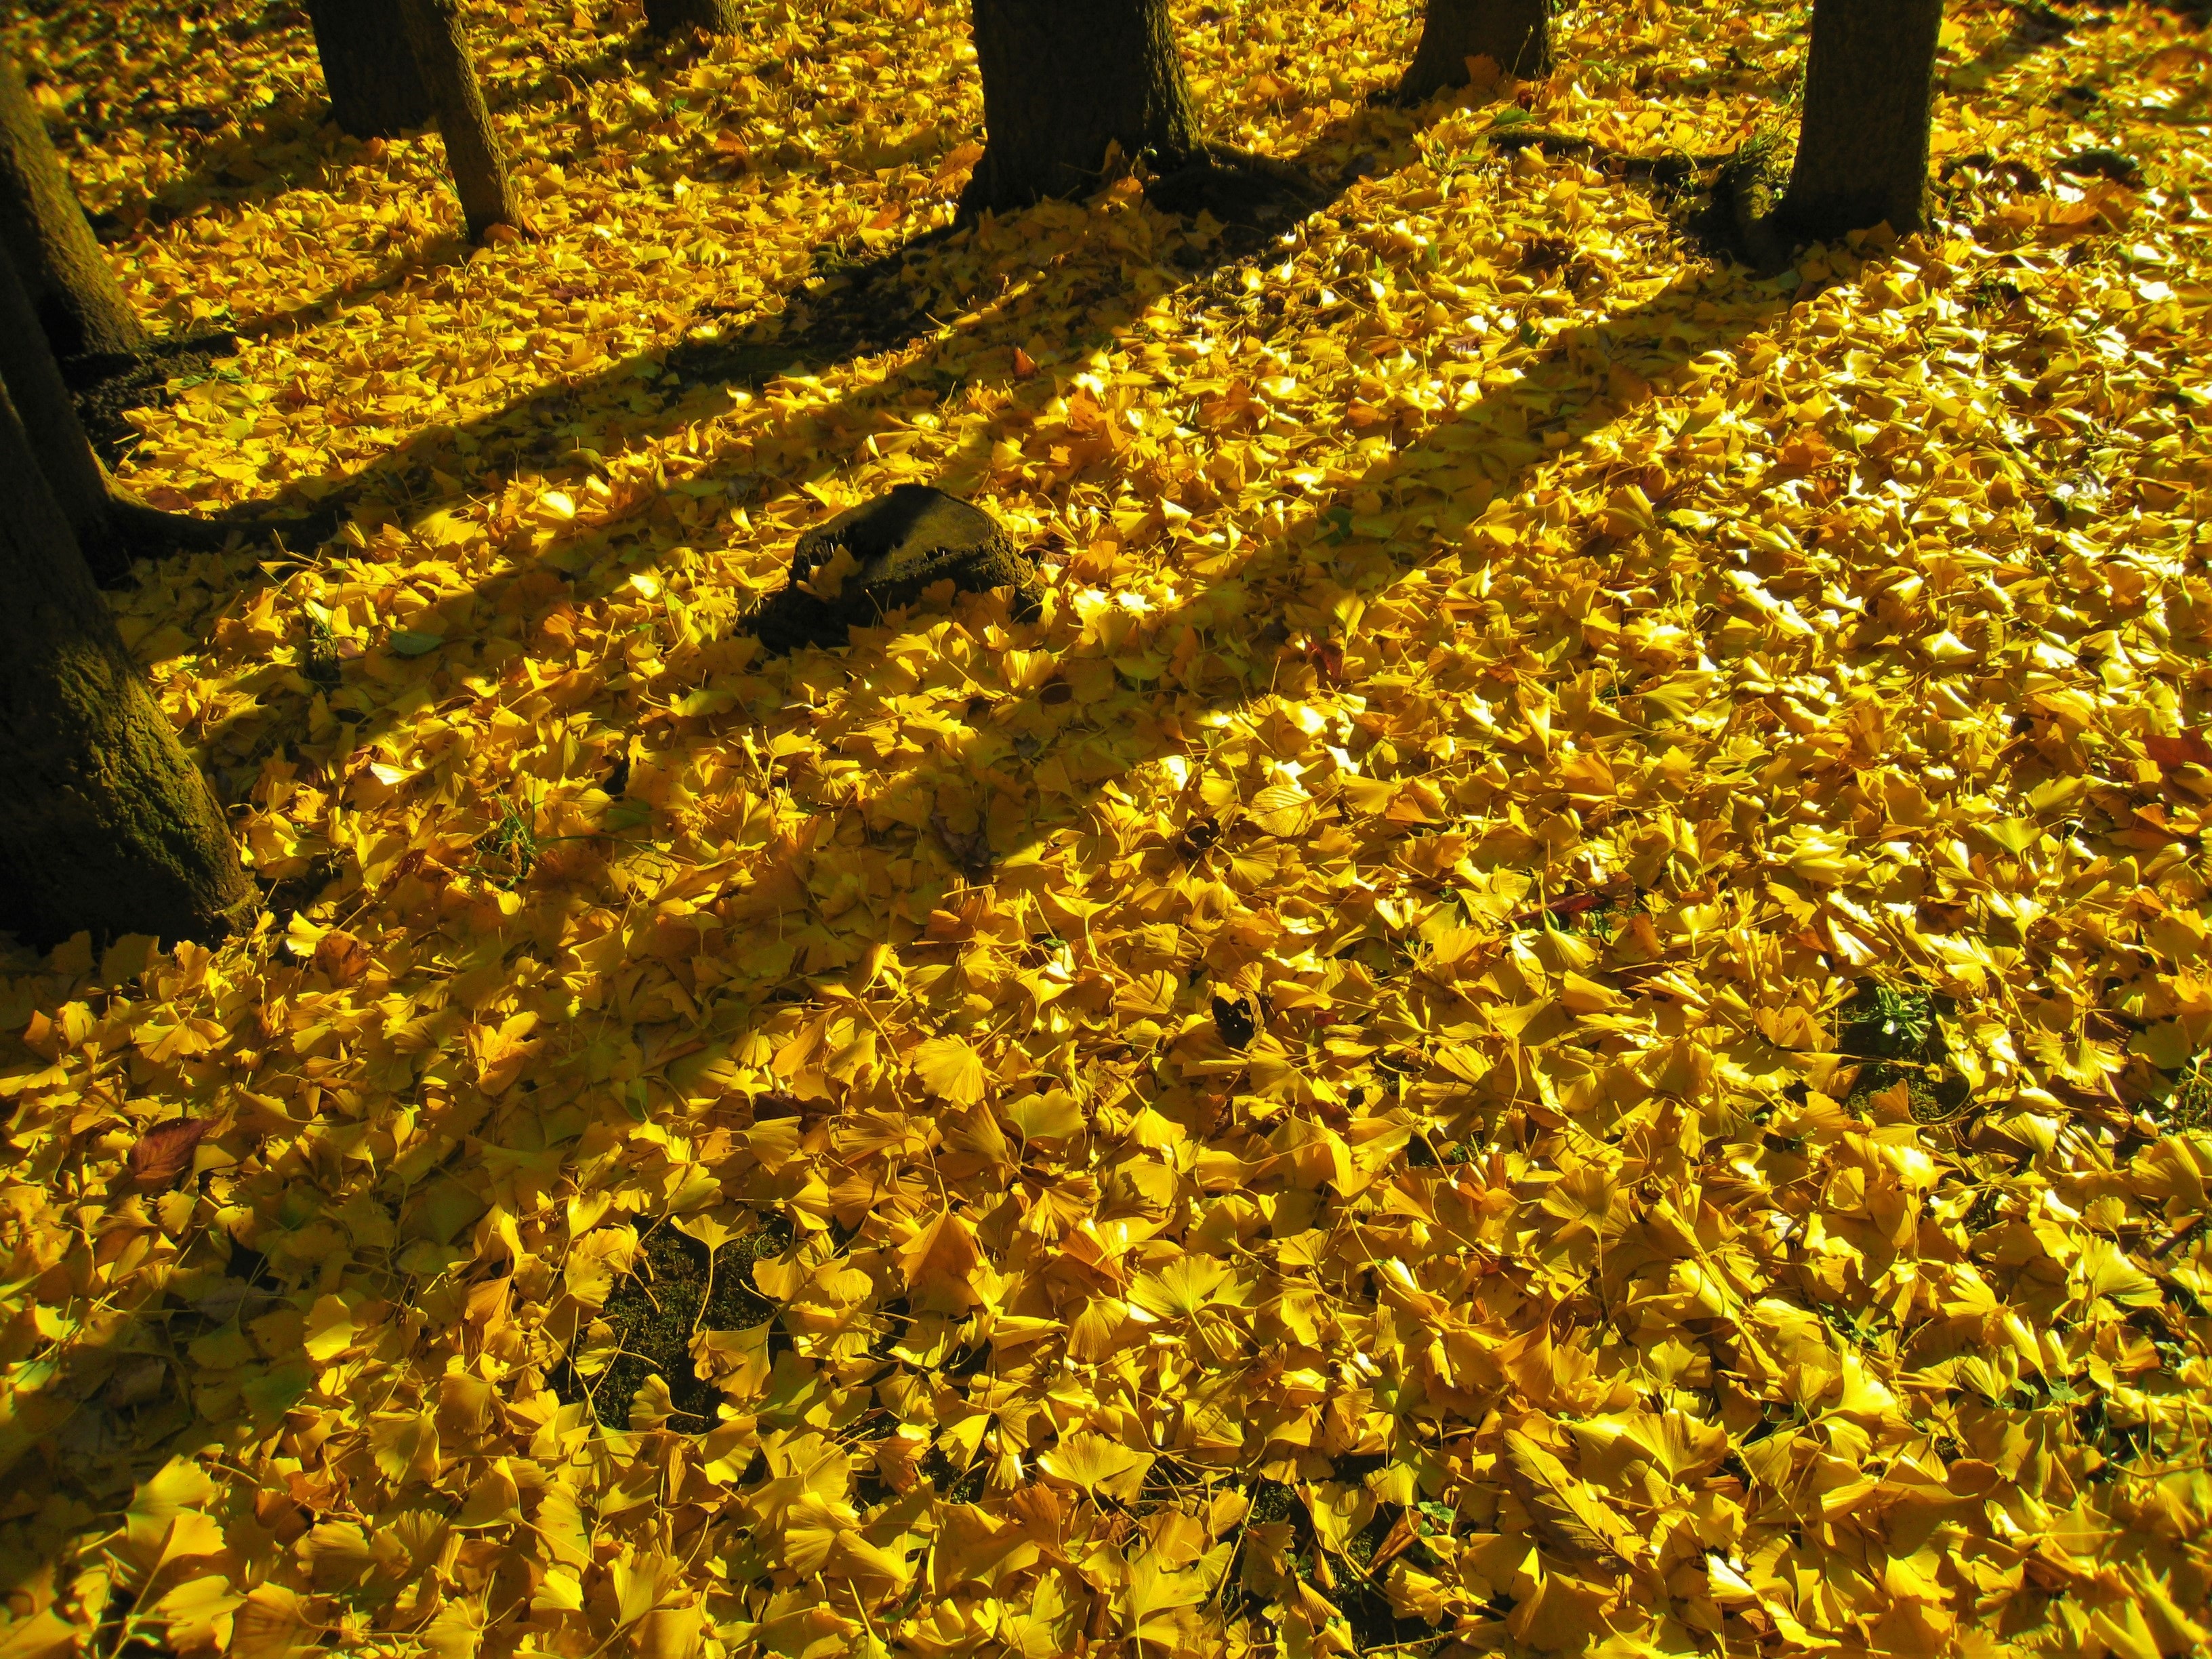
tree, plant, sunset, field, stem, sunlight, leaf, flower, evening, food, golden, produce, crop, autumn, soil, yellow, agriculture, japan, season, deciduous, kanagawa, carpet, fallen leaves, otsu park, yokosuka, gingko tree, maidenhair tree, long shadows, grass family, land plant